Kurdish folk music

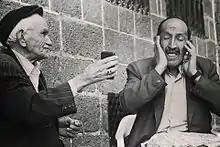
A Dengbêj player

Kurdish folk music ( or "مۆسیقای فۆلکلۆر") is a musical tradition associated with the Kurdish people, encompassing a variety of regional styles, instruments, and lyrical themes. It is often transmitted orally and reflects aspects of Kurdish culture and history.